Uṣur-amāssu

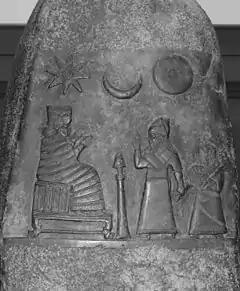
Seated Nanaya on the kudurru of Meli-Shipak II. It is presumed the iconography of Uṣur-amāssu was similar.

Uṣur-amāssu was associated with justice. Theological information about her character is provided in an inscription from the reign of Nabonassar, in which she is called "the august lady, who provides judgment for the land and renders decision for heaven and the netherworld, (...) the one whose command cannot be changed." Most likely, her apparent character as a judiciary deity described in this text was related to her connection to Mīšaru and Išartu.